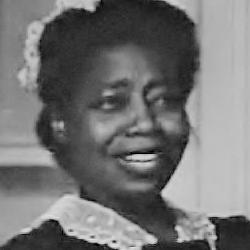
Age: 29